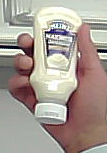
Product: heinz_mayo